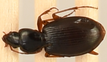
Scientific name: Synuchus impunctatus
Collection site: Steigerwaldt-Chequamegon NEON (STEI), plot STEI_003